Lodovica Comello

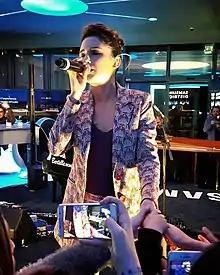
Comello performing in 2017

On 13 May 2016, Comello released the Italian-language song "Non cadiamo mai" ("Never Fall" in English) as the lead single from her upcoming untitled third studio album. The release of the single conceded with the season 4 finale of "Italia's Got Talent", which aired that same night in Italy. Comello co-wrote the song, and a Spanish-language version is expected to be released. The music video for the single premiered one day prior on her official VEVO channel.